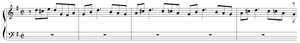
Anton Reicha - sujet de la fugue n°2 des 36 fugues, op.36
Les Trente-six fugues constituent un recueil de pièces pour piano-forte composées par Antoine Reicha, de 1797 à 1803, et publiées à Vienne en 1805. Elles présentent un « nouveau système » pour la composition des fugues. L'ensemble porte parfois le numéro d'op.36 dans le catalogue des œuvres du compositeur tchèque.